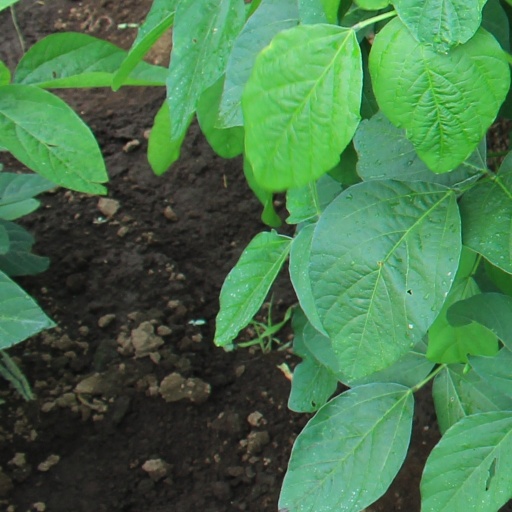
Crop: soybean